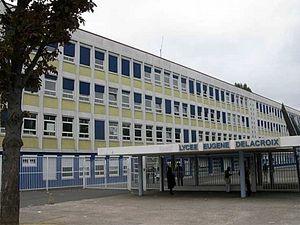
Le lycée Eugène-Delacroix à Drancy
Drancy est une commune française de la Métropole du Grand Paris située dans le département de la Seine-Saint-Denis en région Île-de-France. Ses habitants sont appelés les Drancéens.